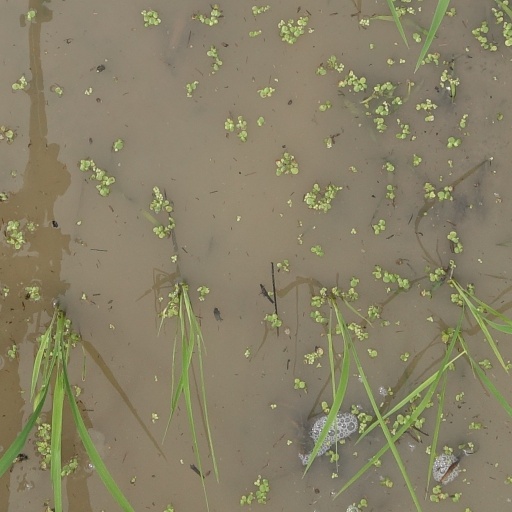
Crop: rice